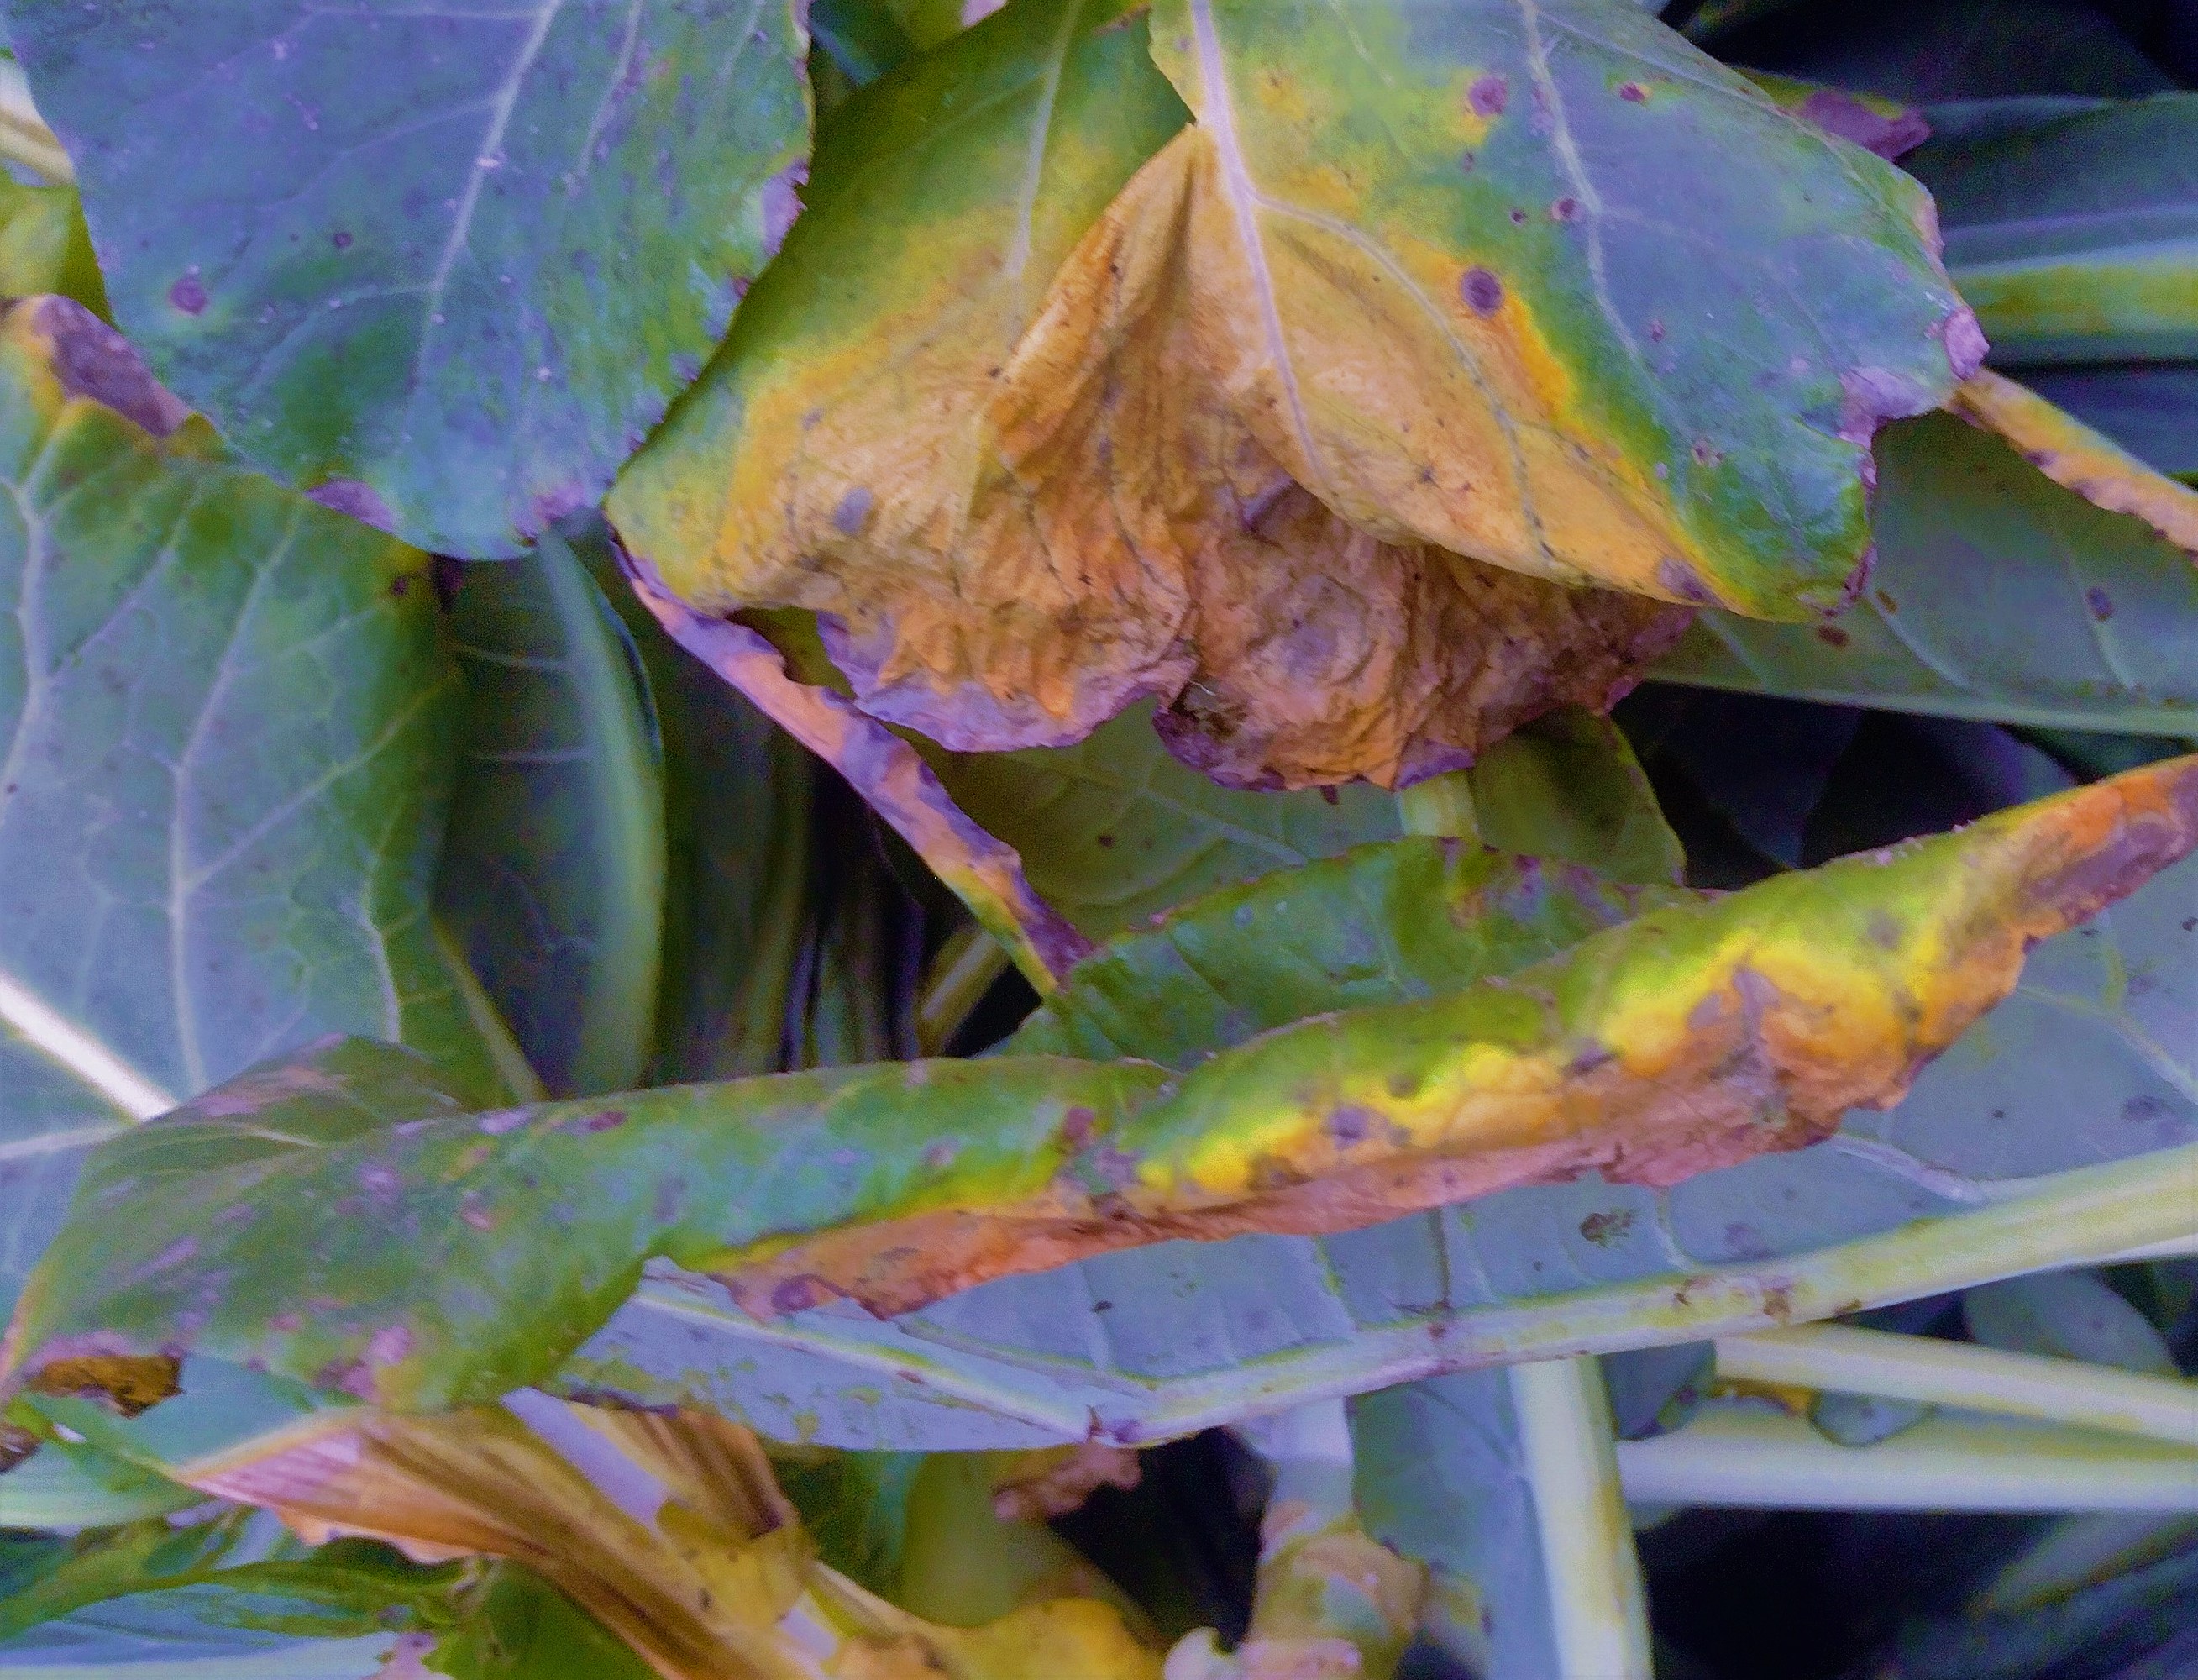
Label: Downy Mildew